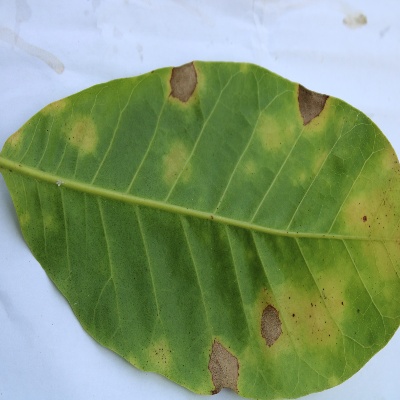
Crop: Cashew
Condition: anthracnose